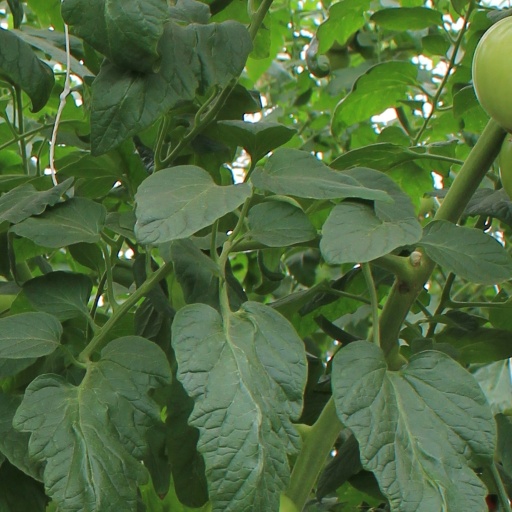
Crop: tomato